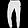
Label: Trouser